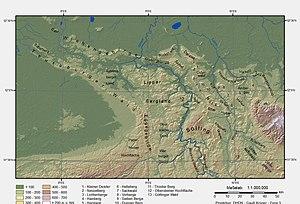
La Forêt de Reinhard est un massif forestier allemand situé tout au nord du land de Hesse, entre Cassel et Bad Karlshafen. Il est limité au nord et à l'est par la Weser, qui fait ici frontière entre la Hesse et la Basse-Saxe.
Le Süntel est un massif montagneux allemand de la Basse-Saxe, faisant partie du Weserbergland.
La forêt de Teutberg, aussi appelée mur Teutonique, en allemand Teutoburger Wald, est une chaîne de montagnes d'Allemagne située en Basse-Saxe et en Rhénanie-du-Nord-Westphalie. Elle a pendant longtemps été considérée comme le site probable de la bataille de Teutobourg qui, en l'an 9 apr. J.-C., vit les guerriers germains menés par Arminius écraser trois légions romaines. Jusqu'à la fin du XIXᵉ siècle la montagne et la forêt étaient connues sous le nom d'Osning.